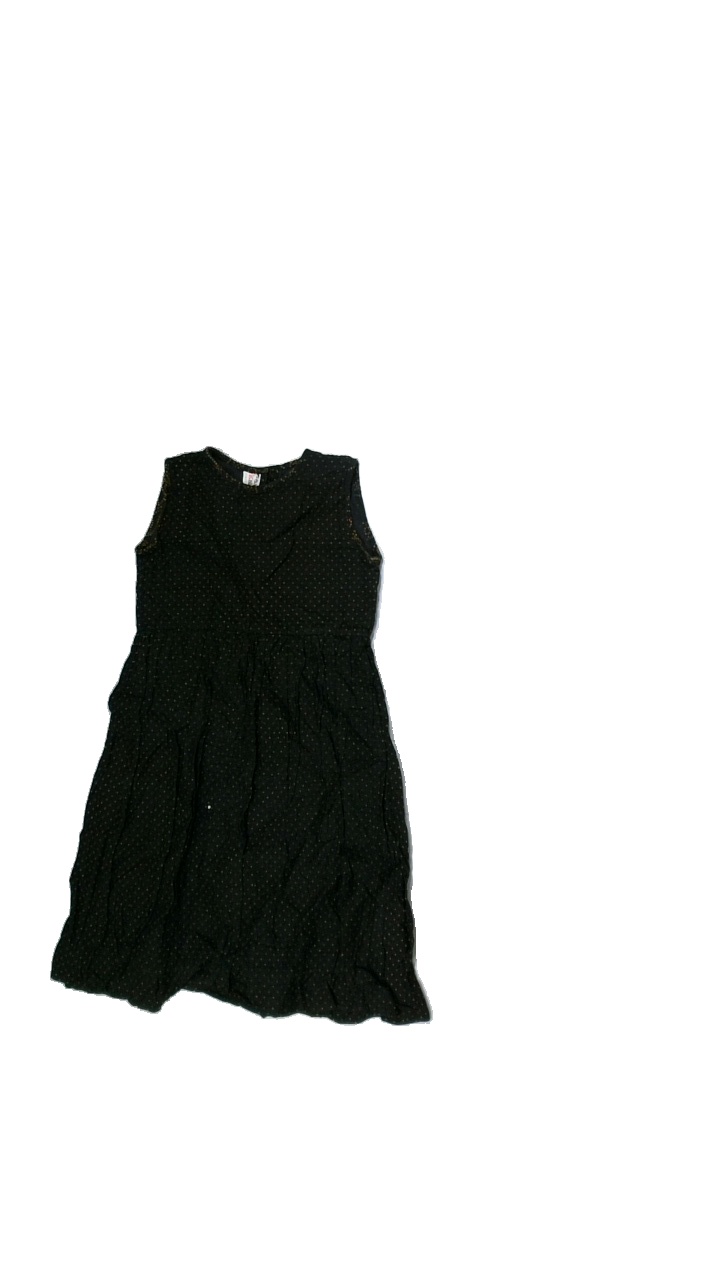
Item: Dress (Ladies)
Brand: Kanga Kabisa
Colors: Black, Orange
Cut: Regular, C-collar
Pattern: Dots
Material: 100%cotton
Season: Summer
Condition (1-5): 3
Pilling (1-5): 4
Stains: Minor
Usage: Export
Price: <50